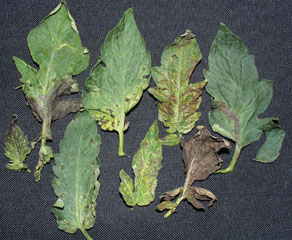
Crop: apple
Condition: mosaic_virus